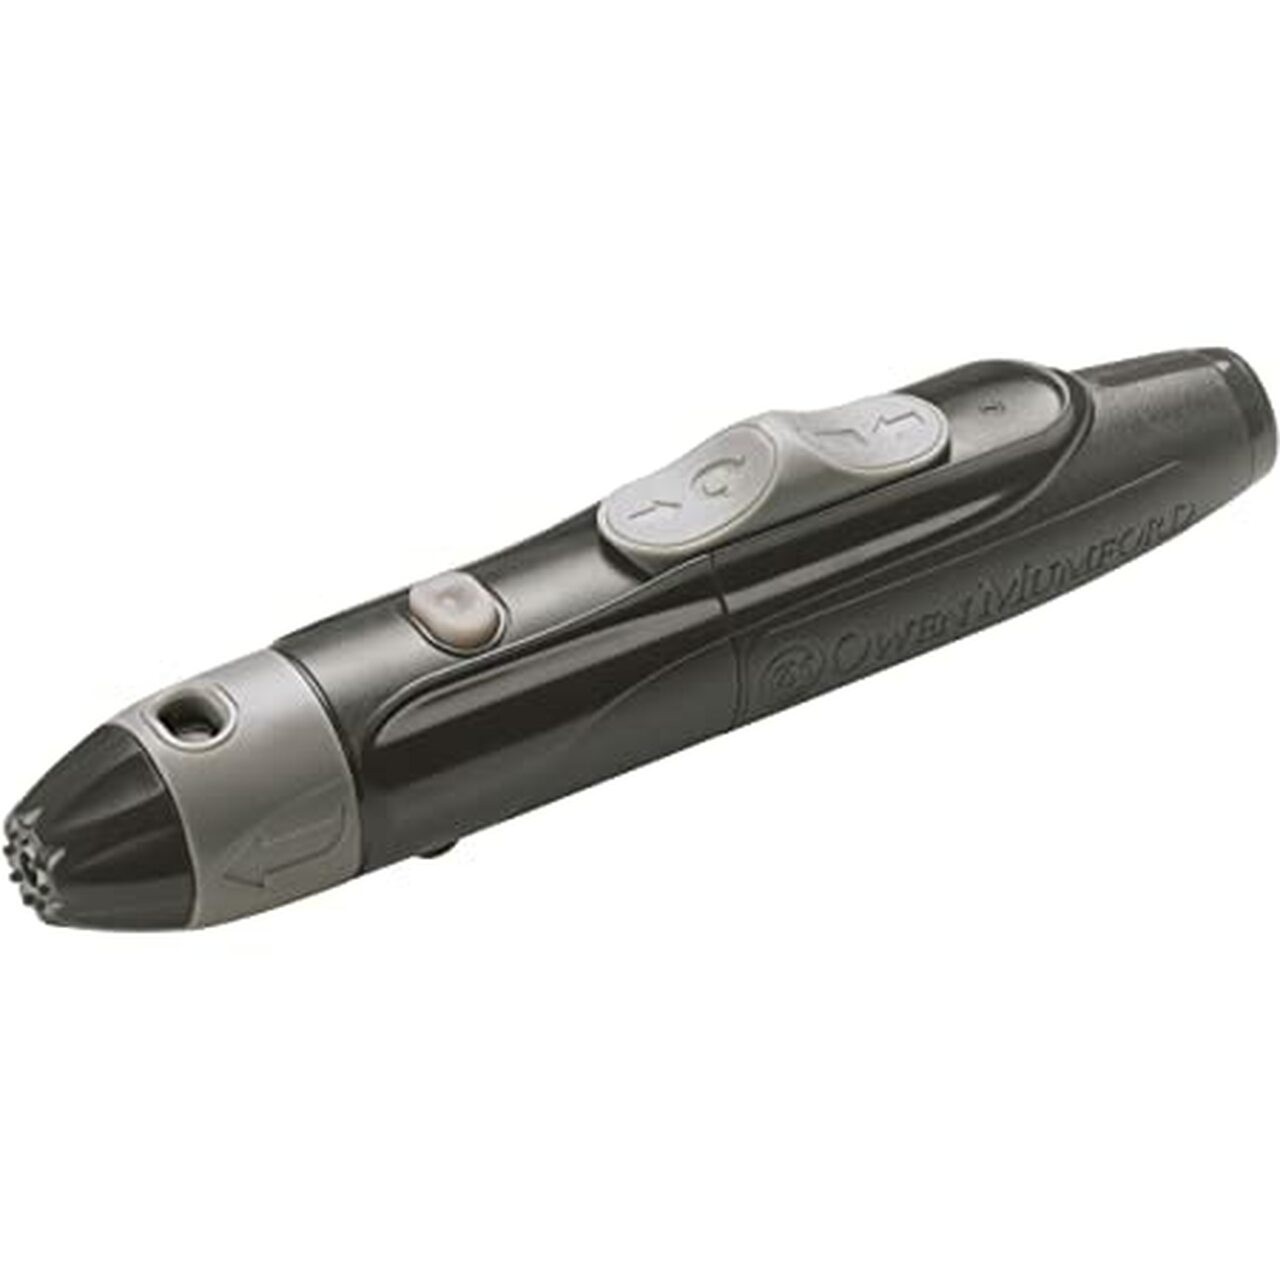
FreeStyle Generic Owen Mumford Autolet Lancing Device
FreeStyle Generic Owen Mumford Autolet Lancing Device Product Description: Autolet® Plus brings an innovative method for blood sampling, giving priority to user comfort and ease. This lancing device has been created with great care to make sure it's comfortable and easy for the person using it. With automatic priming while inserting the lancet and a fast-release system, Autolet® Plus makes lancing simpler - making every step easier for your convenience. Feature: Automatic Activation: When the lancet is inserted, Autolet® Plus will automatically activate itself. This removes any requirement for manual preparation and guarantees a smooth process from start to finish. Nine Depth Settings: Autolet® Plus gives users the power to choose from nine depth settings. This feature helps them feel sure about getting the right amount of blood for their glucose test. Patented Comfort Zone Technology®: With Owen Mumford’s patented Comfort Zone Technology®, Autolet® Plus is designed with eight pressure points on the end of the lancing device. This special technology sends signals of comfort to your brain, helping greatly in reducing any pain you may feel during finger pricking. Autolet® Plus is very easy to use. It has a self-priming feature and a simple release button, designed for user-friendly experience that makes it effortless to operate. Flexibility: You can adjust the blood sampling experience to fit your needs, as Autolet® Plus has nine depth settings. This gives you flexibility and confidence in getting enough blood for glucose testing. Comfort that Cannot be Matched: Feel the unmatched comfort of Autolet® Plus during blood sampling. Comfort Zone Technology®, which is patented, effectively hides pain feeling and assures a comfortable time while lancing¹. Compatibility: Wide Compatibility: Autolet® Plus works with Unilet® lancets and many other top lancet brands, giving you the flexibility and ease of use. Keep in mind that it isn't compatible with Roche Accu-Chek® or LifeScan OneTouch® Delica® lancets. Product Specifications: Manufacturer: Owen Mumford Brand: Freestyle Generic Lancing Device Product Number: AT0270 UNSPSC Code: 41104102 Application: Lancing Device Type: Adjustable Depth Lancet Incision Type: Needle Target Area: Standard and Alternative Sites Activation Method: Push Button Activated Depth Settings: 9 Universal Fit: Yes Country of Origin: United Kingdom
Brand: Owen Mumford
Category: Health & Beauty > Health Care > Biometric Monitor Accessories > Blood Glucose Meter Accessories > Lancing Devices